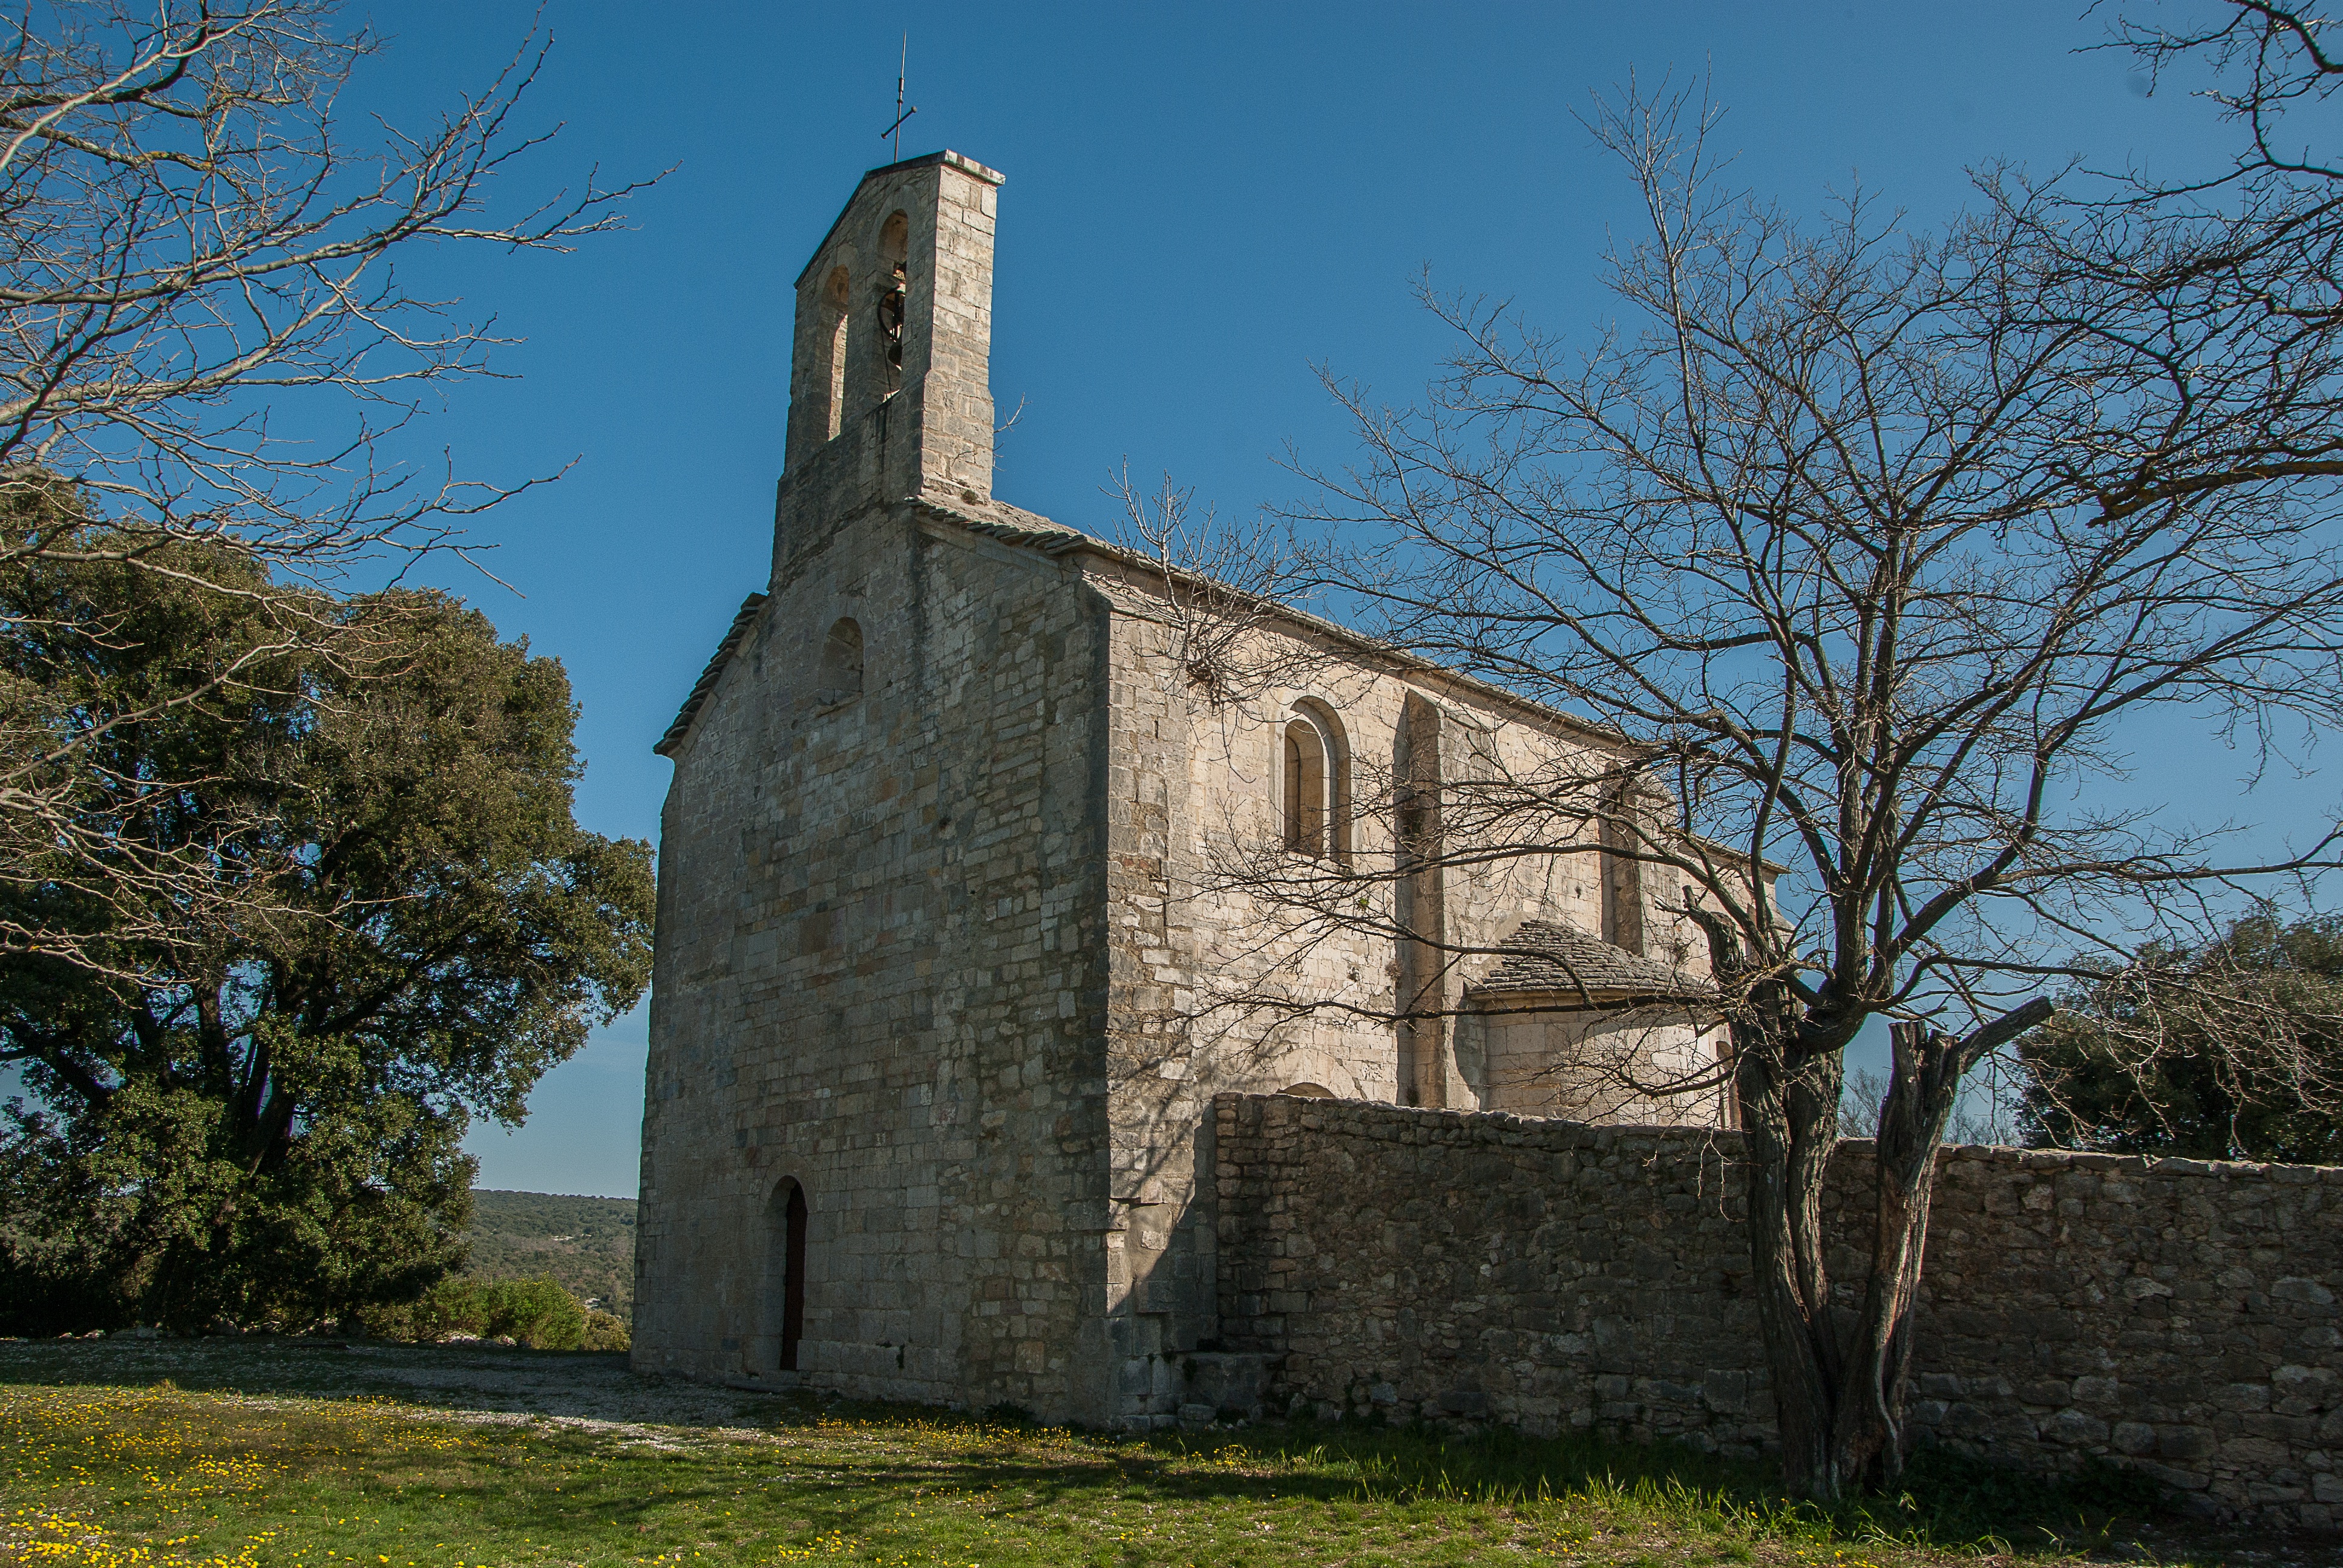
building, religion, church, chapel, place of worship, catholic, ruins, monastery, heritage, rural area, herald, romanesque chapel